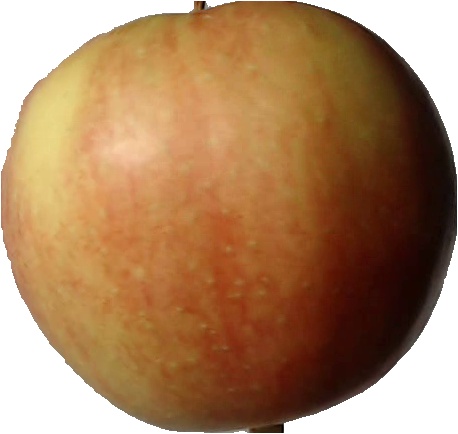
Label: apple_red_2